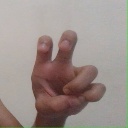
अक्षर: छ